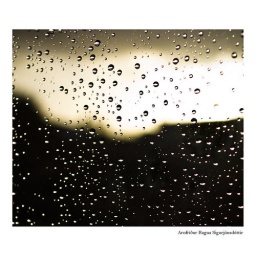
some drops on a glass window in a bus stop.